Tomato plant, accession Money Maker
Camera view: vertical (180 deg); turntable rotation: 300 degrees
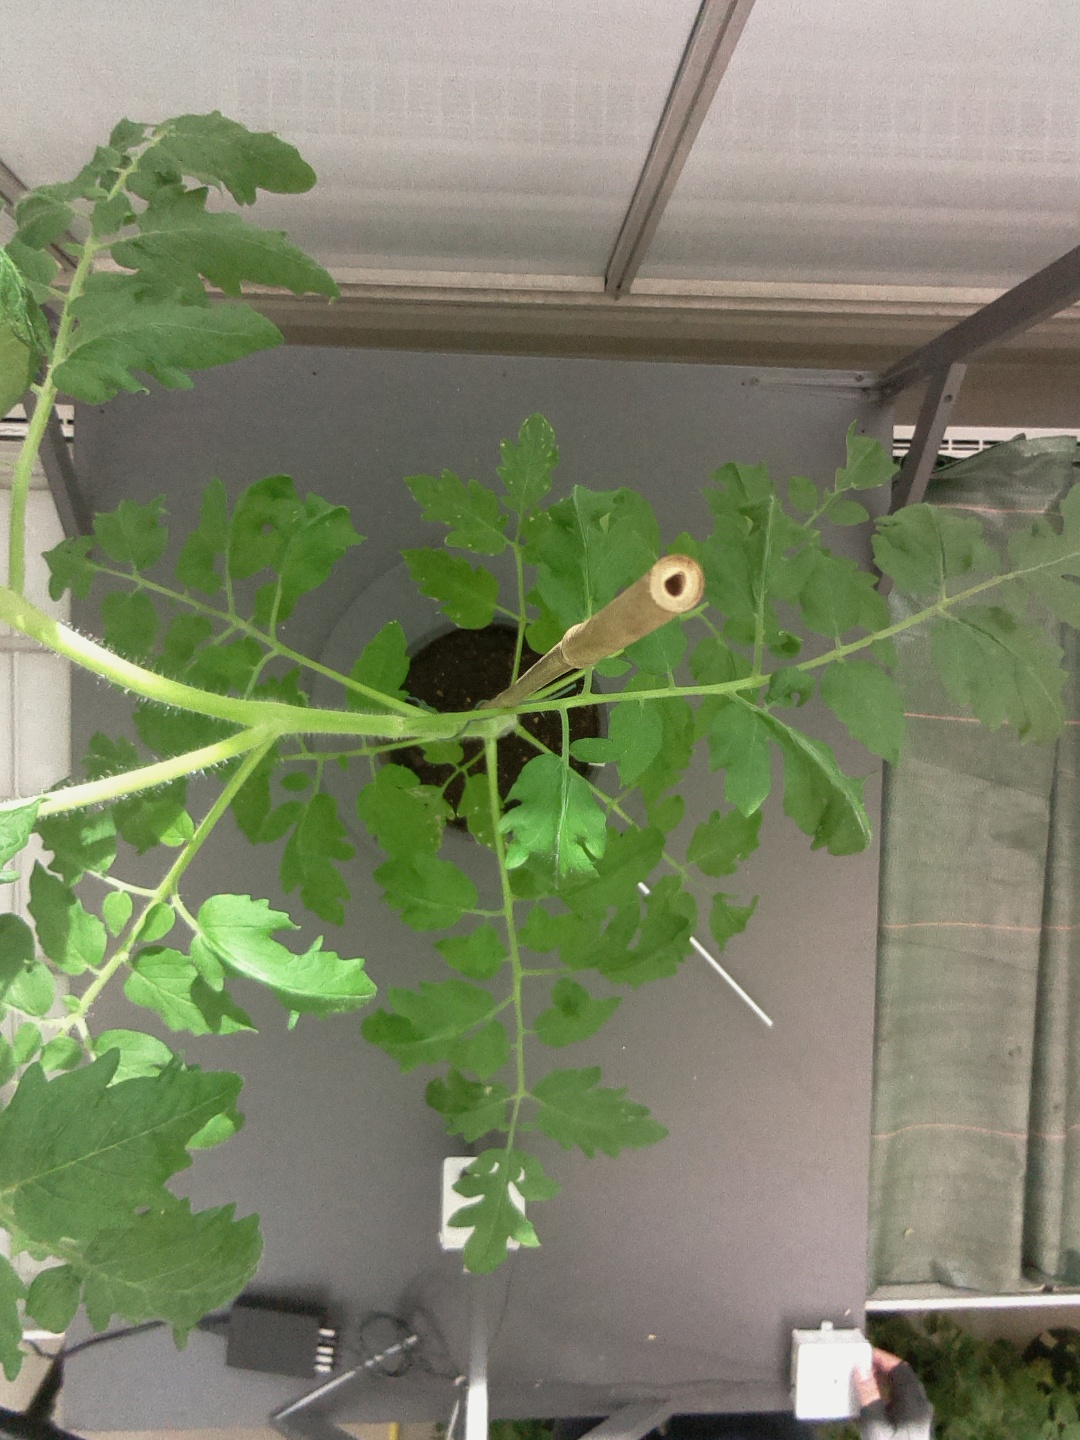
BBCH growth stage 61: 10%-20% of flowers open